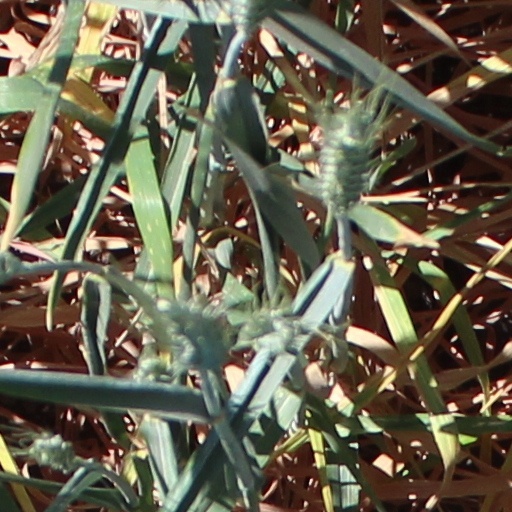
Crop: wheat